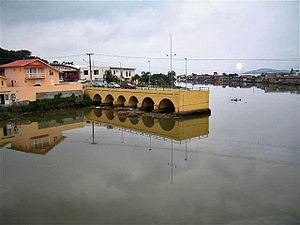
Le Rio Imaruí, Imaruim ou Maruim, est un fleuve brésilien de l'État de Santa Catarina.